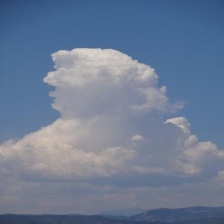
Cloud type: Cumulus